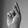
ASL letter: K